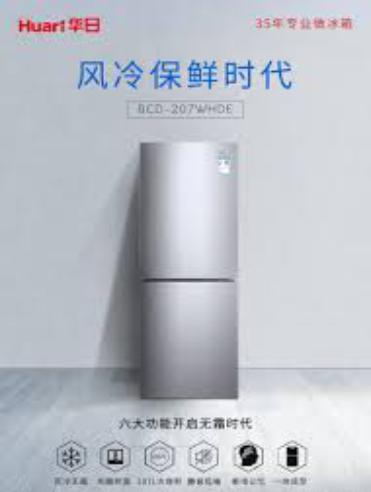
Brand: huari appliance
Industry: Electronic